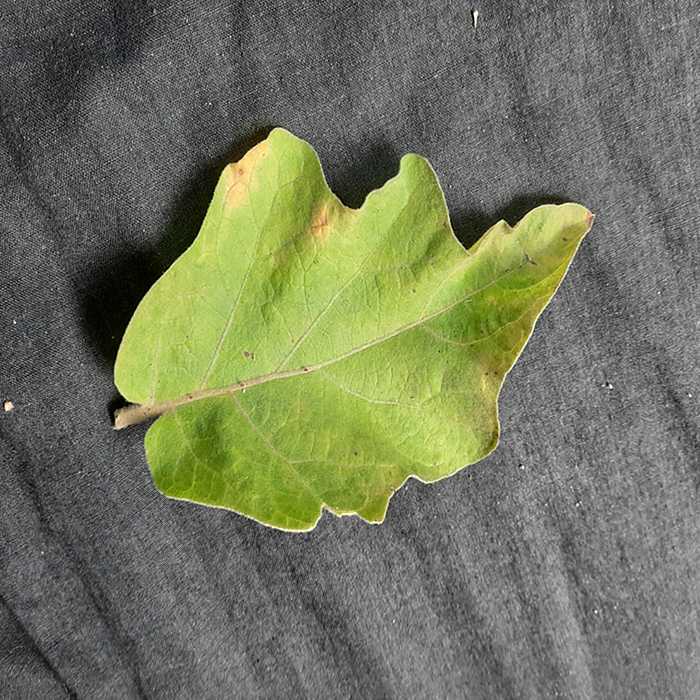
Plant: Eggplant
Label: Eggplant verticillium wilt